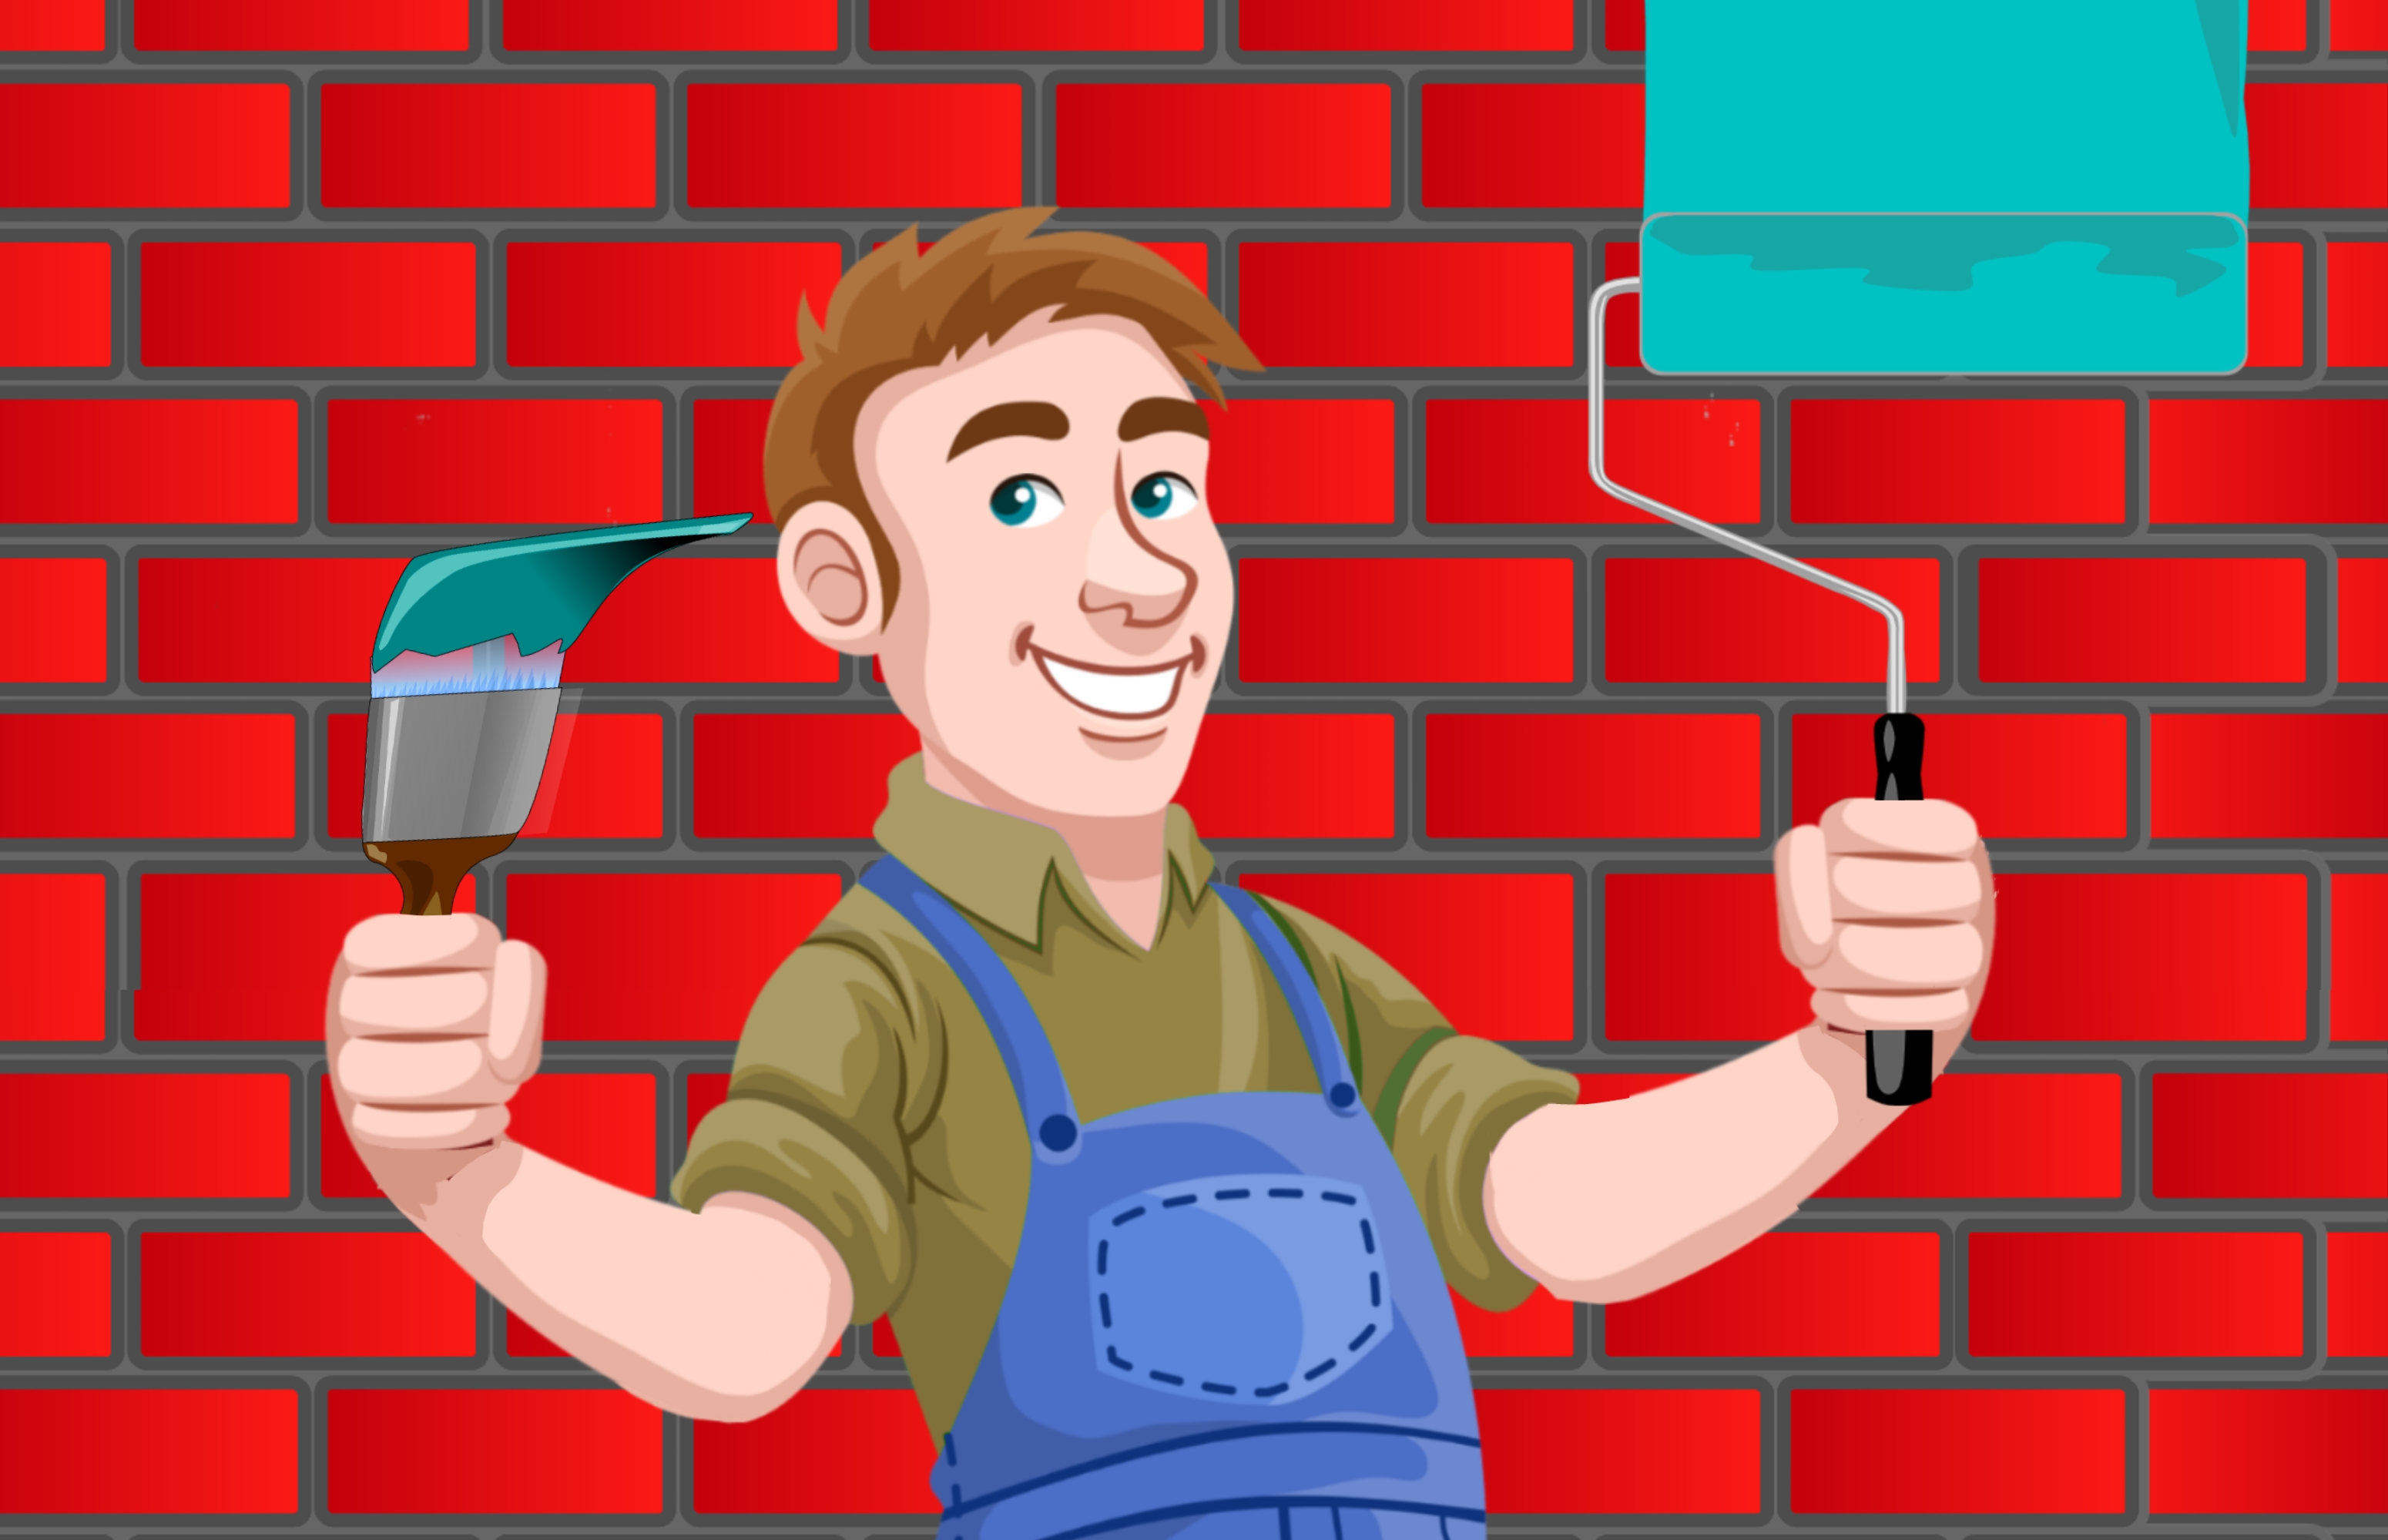
painter, wall, worker, painting, roller, renovation, repair, home, service, builder, decorator, decorating, work, interior, decoration, space, tool, object, renewal, job, brush, character, cartoon, brick, illustration, bartender, finger, brickwork, gesture, thumb, art